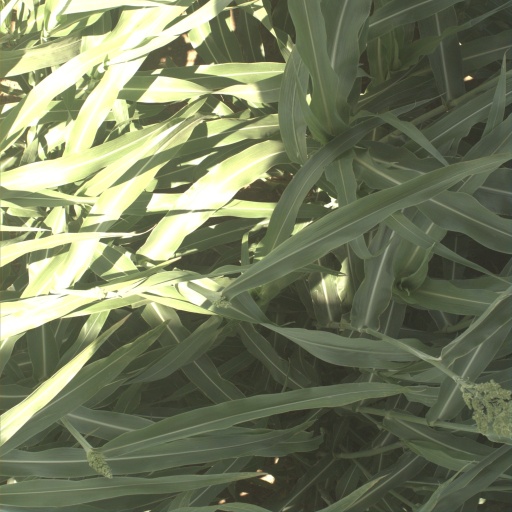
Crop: sorghum